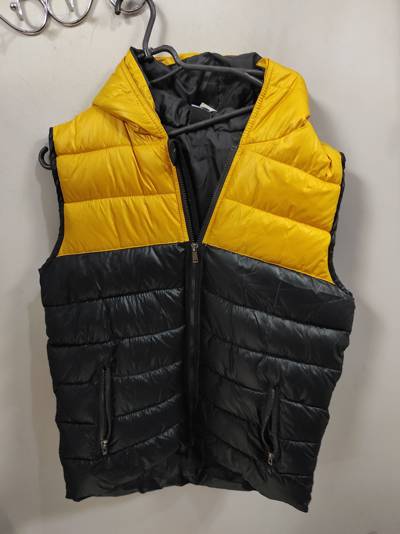
Waste category: clothes